Captain Flamingo

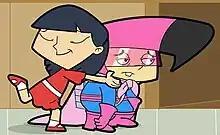
Lizbeth (left) and Milo, in the season one episode "Snot Funny"

Captain Flamingo is an animated television series produced by Breakthrough Films & Television, Heroic Film Company, Atomic Cartoons, and PASI Animation Studios. Loosely based on the "Deke Wilson's Mini-Mysteries" spin-off episode (of the same name) by John May (which originally was going to be a 1990s live-action teen series focusing only on Arthur), it premiered on YTV on February 7, 2006, and ended on December 19, 2010.